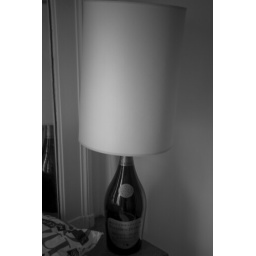
coolest house lamp i've ever seen. it was in a couple's house in paris